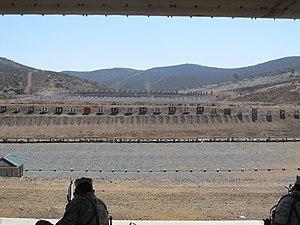
Un stand de tir est un espace aménagé pour tirer en toute sécurité avec une arme à feu ou une arme à air comprimé, généralement sur des cibles fixes. Il est utilisé pour l'entraînement dans le cas des forces armées et de police, ou pour la pratique du tir de loisir et sportif.